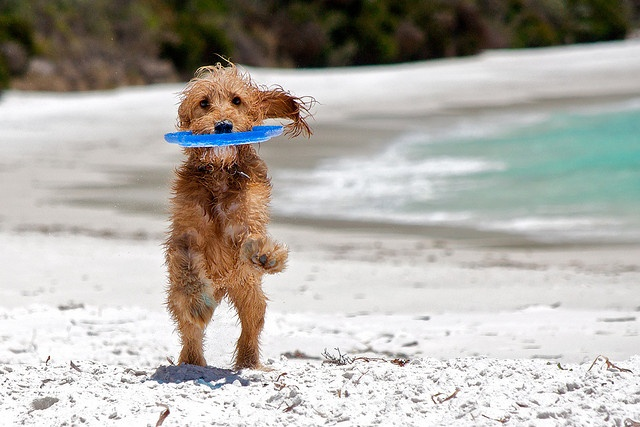
A dog on a beach with a frisbee in its mouth.
A small dog catching a blue frisbee on the beach
Small dog catching frisbee in mouth on a nice beach
A dog holding a frisbee ont he beach
A little brown dog with a Frisbee in its mouth.